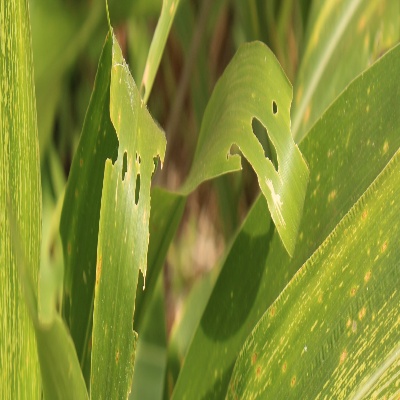
Crop: Maize
Condition: leaf spot